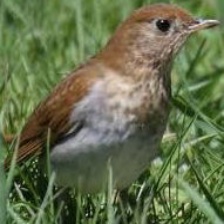
Species: VEERY
Scientific name: CATHARUS FUSCESCENS